Midland Uruguay Railway

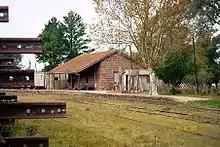
Midland Uruguay Railway line at the Piedra Sola station.

The Midland Uruguay Railway was the second most important of five rail lines in Uruguay's early rail history. The other four systems were the Central Uruguay Railway Co., the North Western of Uruguay, the Uruguay Northern, and the Uruguay East Coast Railway. The Midland Uruguay Railway Co., Ltd. was registered In London In 1887 with capital of $3,000,000.